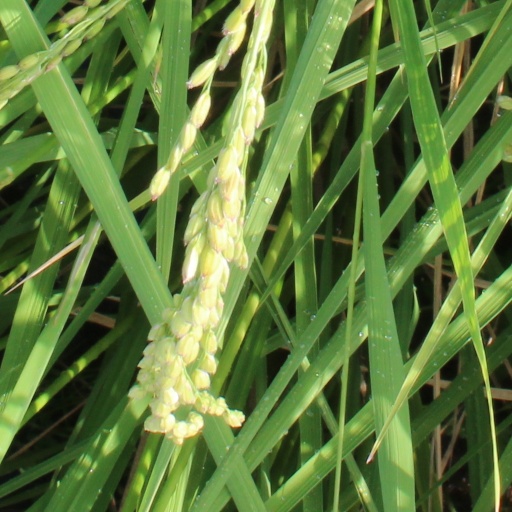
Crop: rice